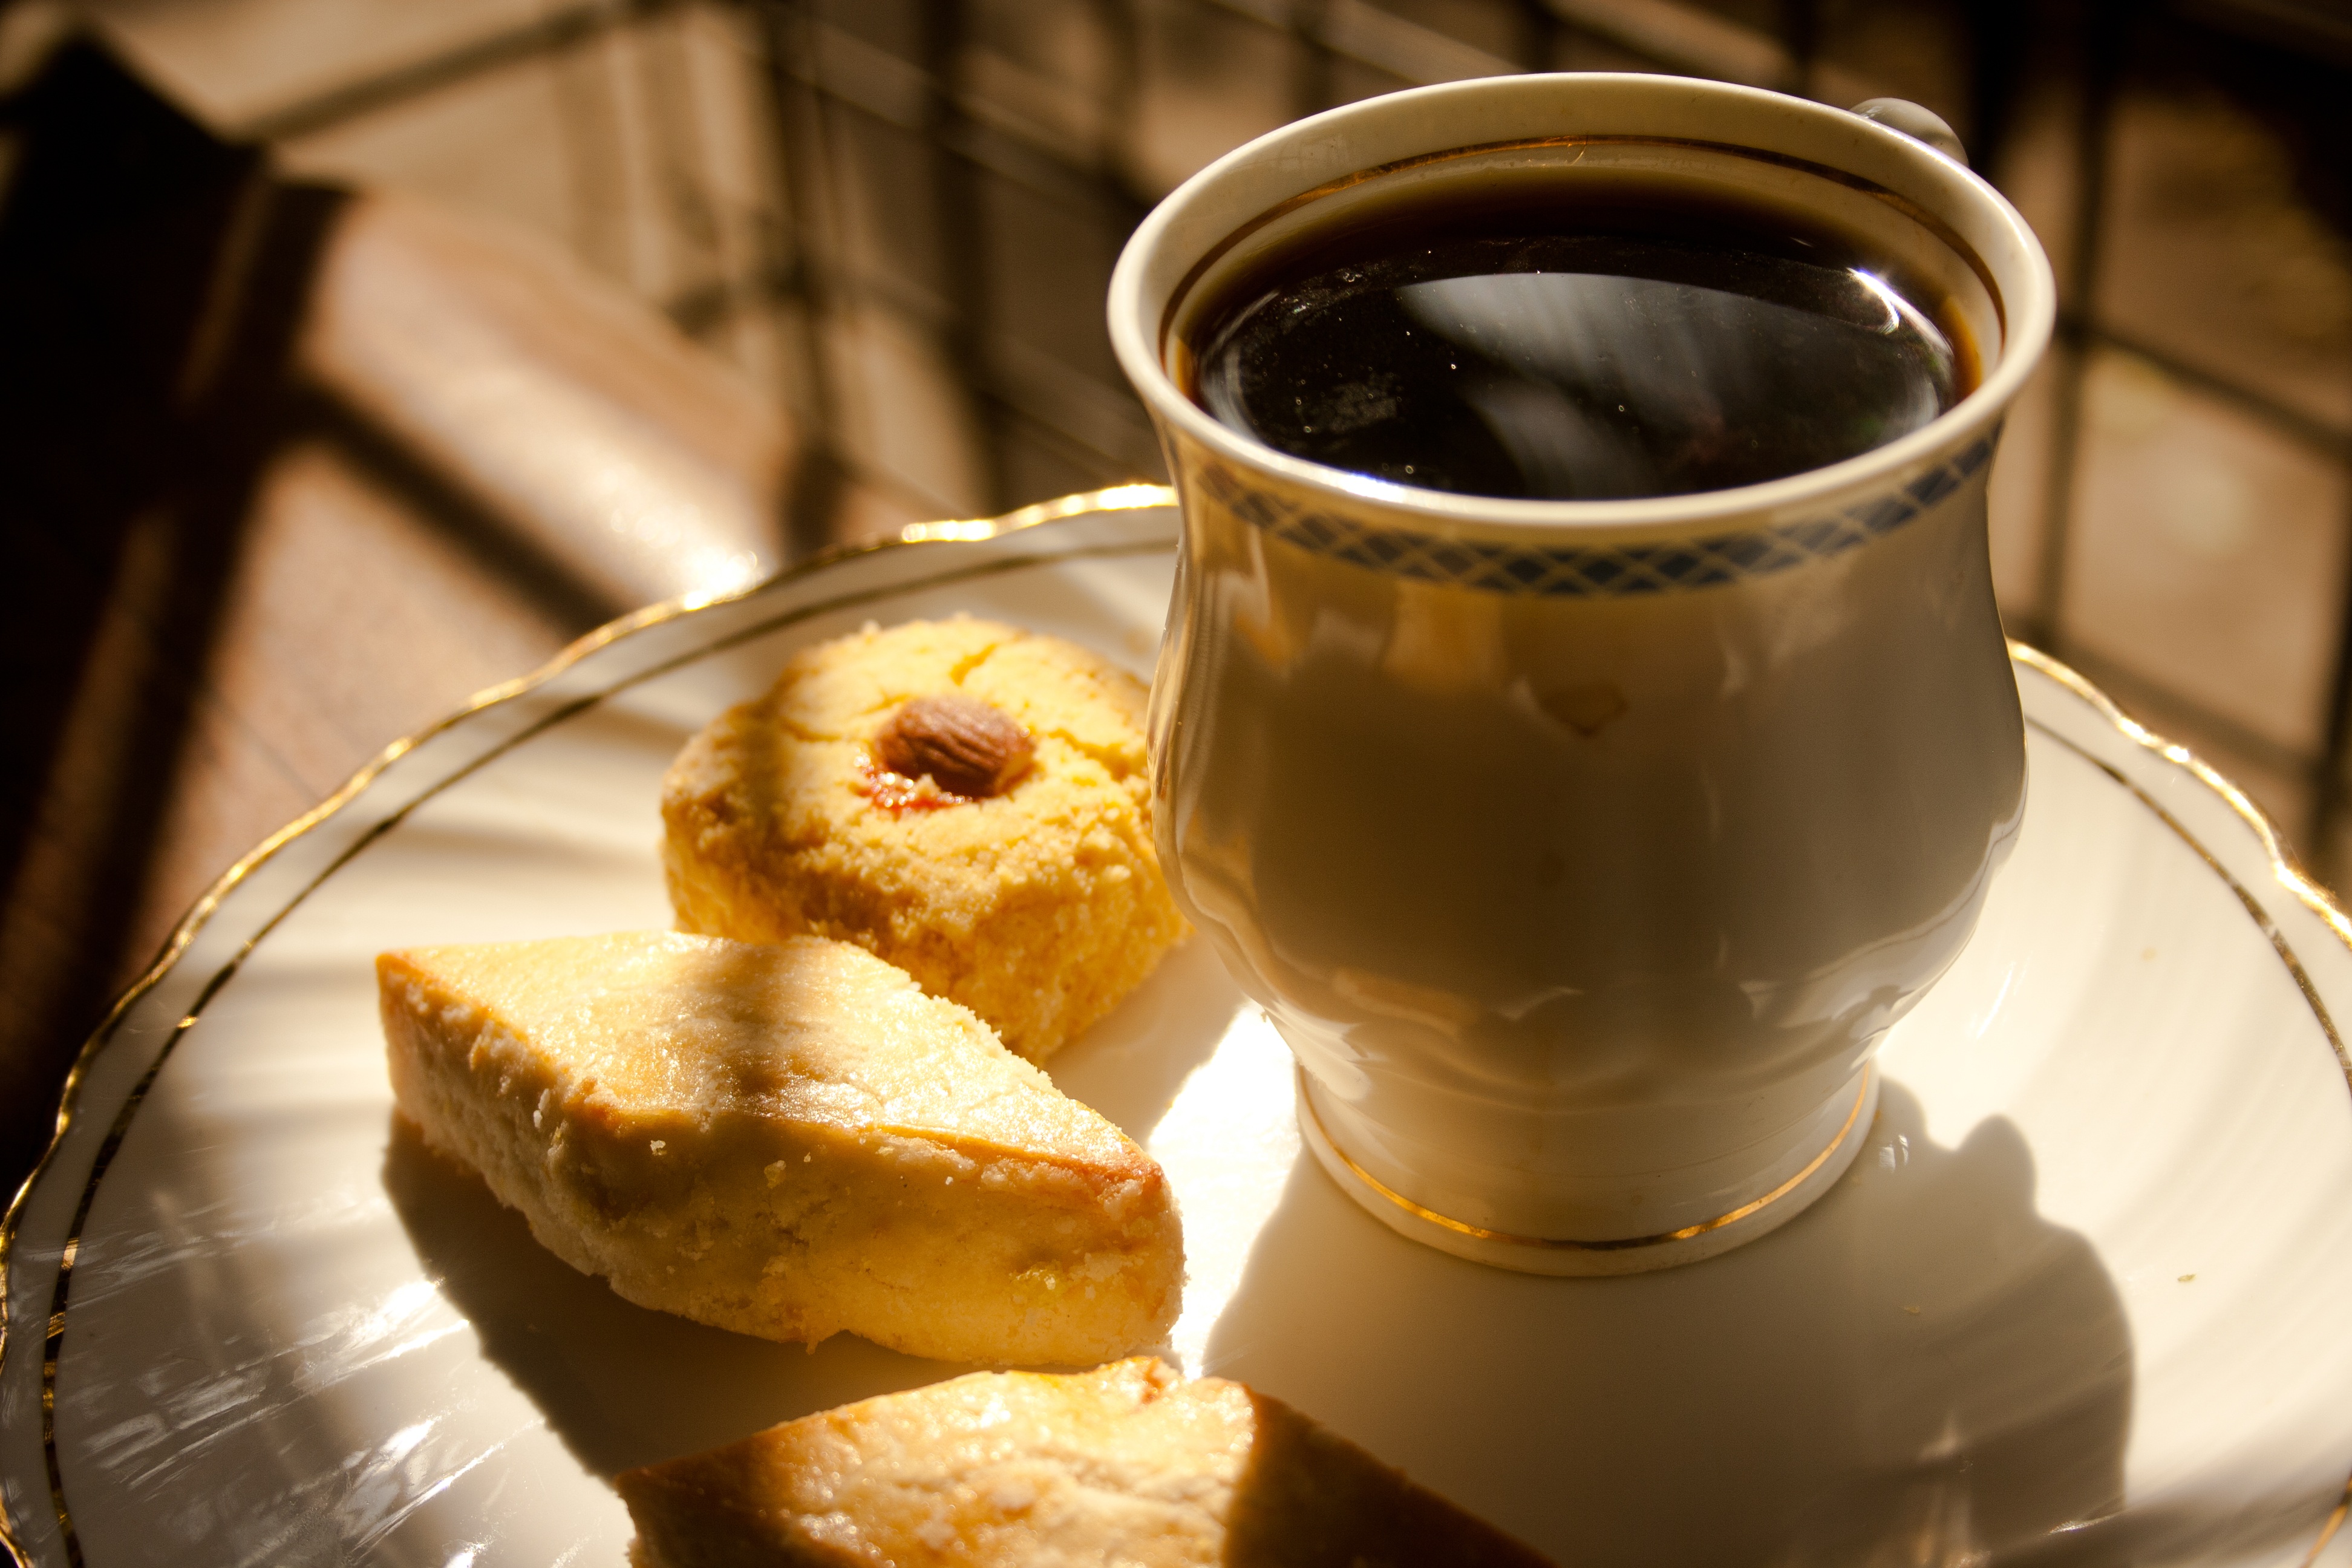
cafe, coffee, morning, aroma, cup, cappuccino, dish, meal, food, produce, brown, drink, breakfast, baking, espresso, dessert, cuisine, caffeine, cookies, beans, sweetness, aromatic, mocha, flavor, roasted, biscuits, coffee beans, flavoring